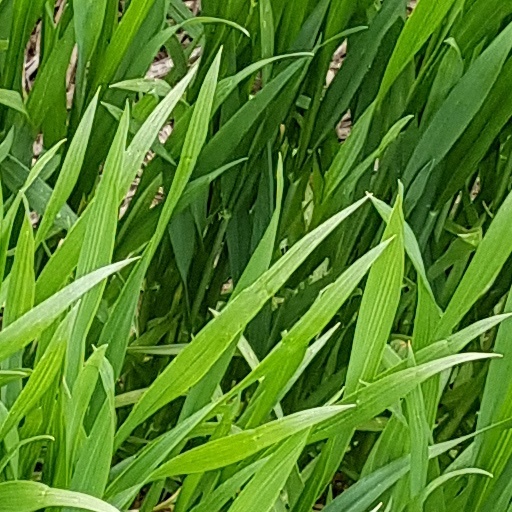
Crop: wheat